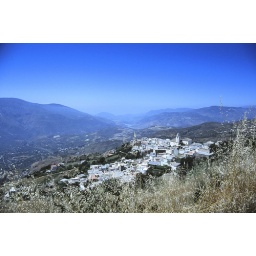
Sierra Nevada of Spain in summer when the white villages dazzle against the receding blue of the mountains and the Mediterranean.